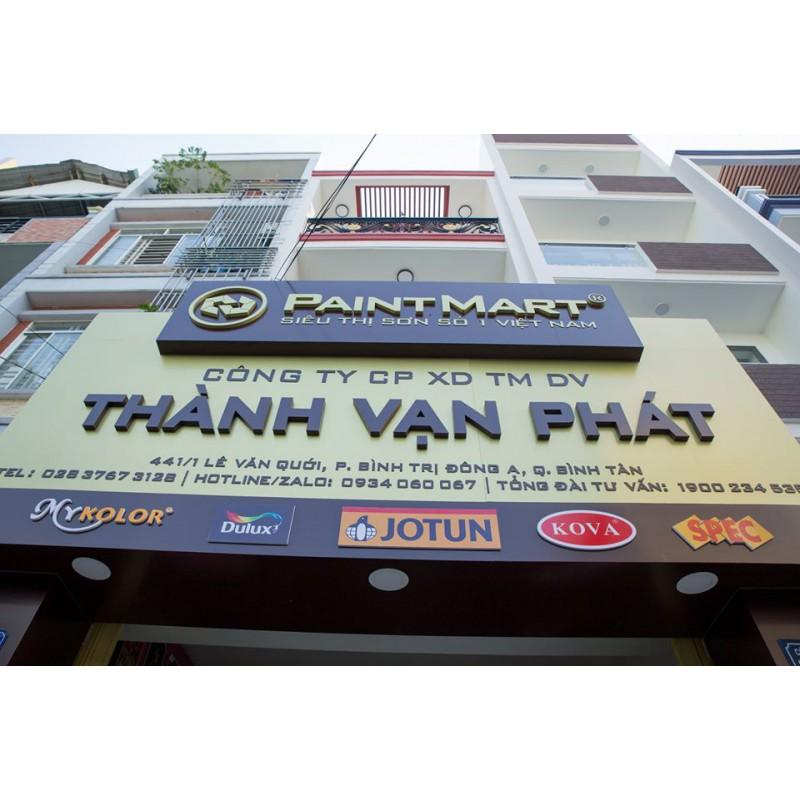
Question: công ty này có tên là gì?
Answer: công ty cp xd tm dv thành vạn phát